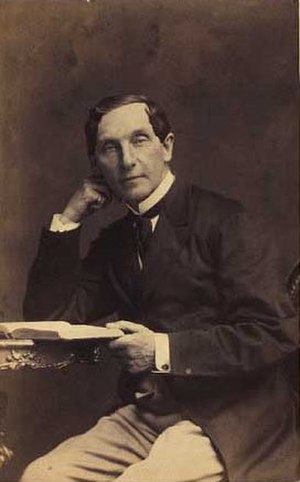
Frederik H. Block
Jens Frederik Horsens Block var en dansk diplomat, handelsmand og godsejer.